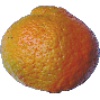
Label: Mandarine 1